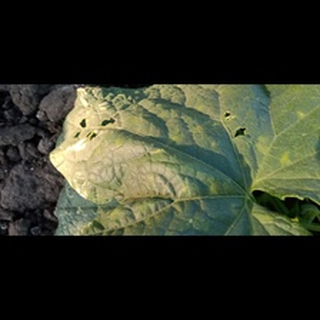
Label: diseased_cucumber